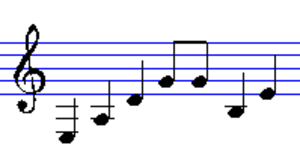
Un armónico est un instrument de musique inventé par le musicien cubain Compay Segundo en 1924.